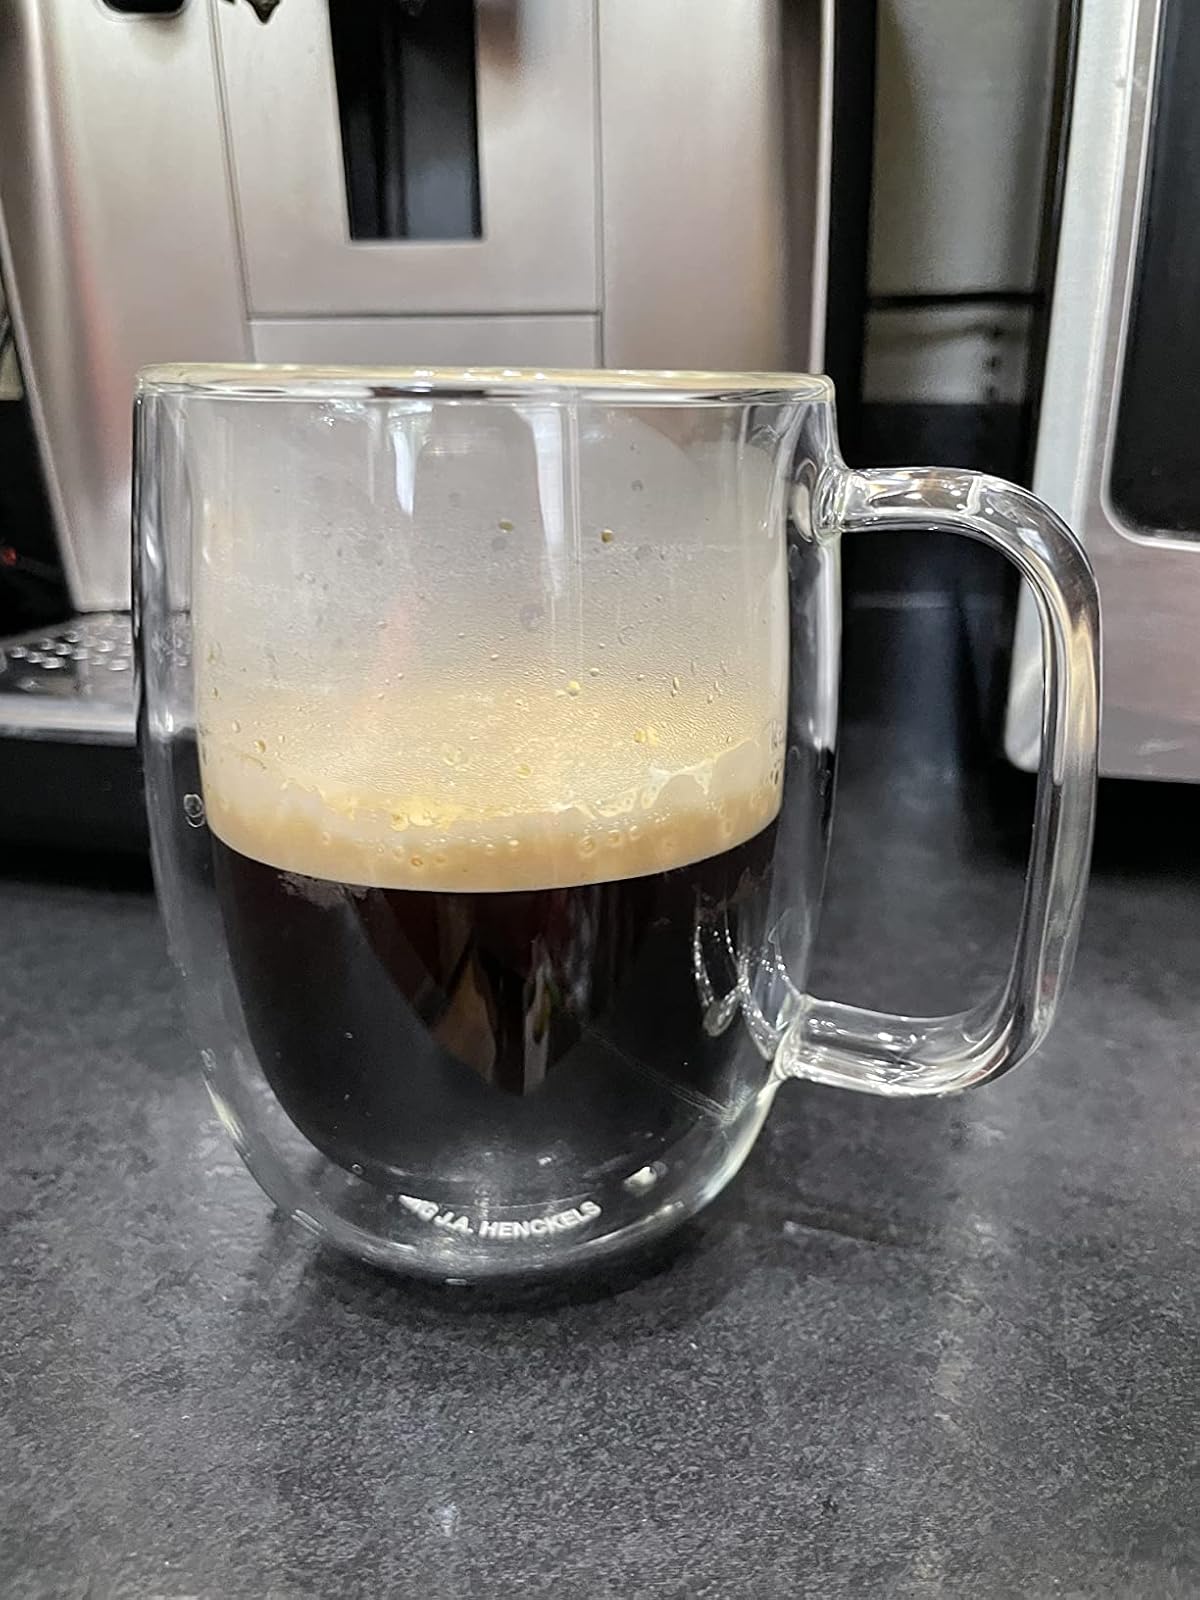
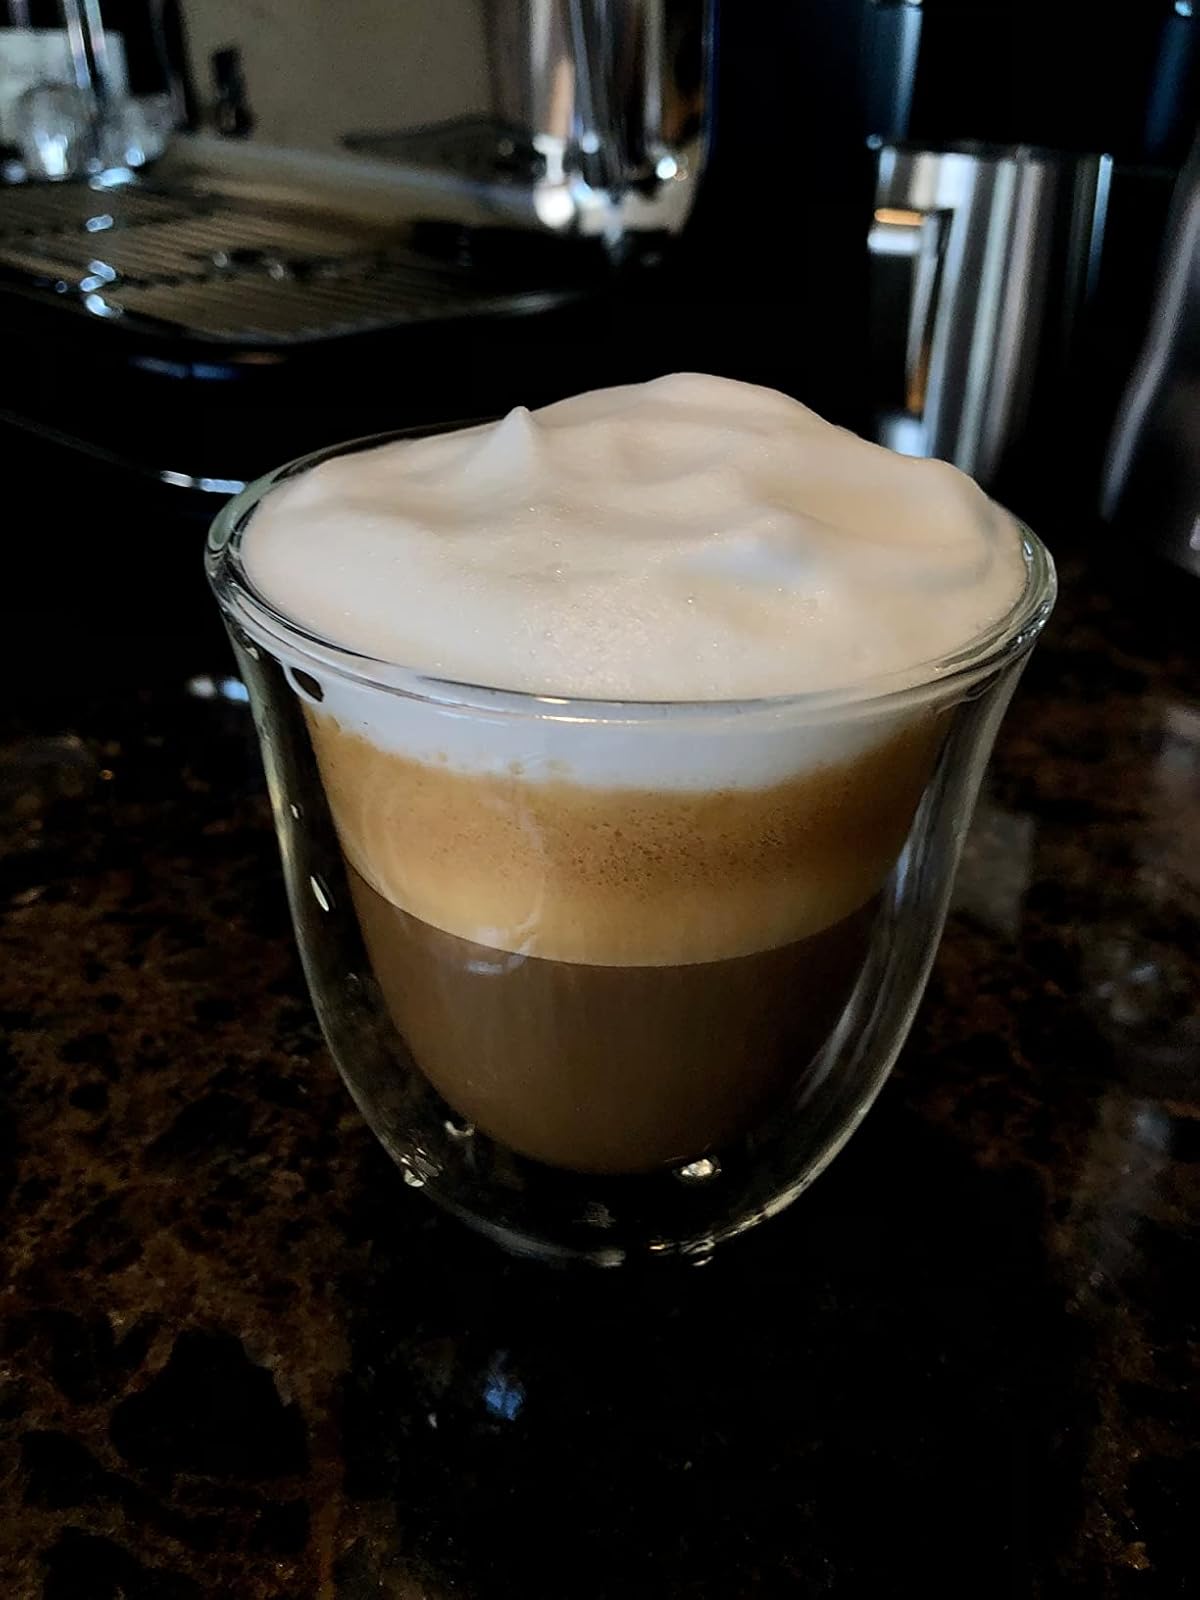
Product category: items_mug
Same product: no